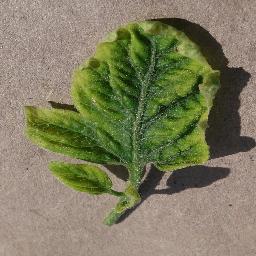
Label: Tomato___Tomato_Yellow_Leaf_Curl_Virus